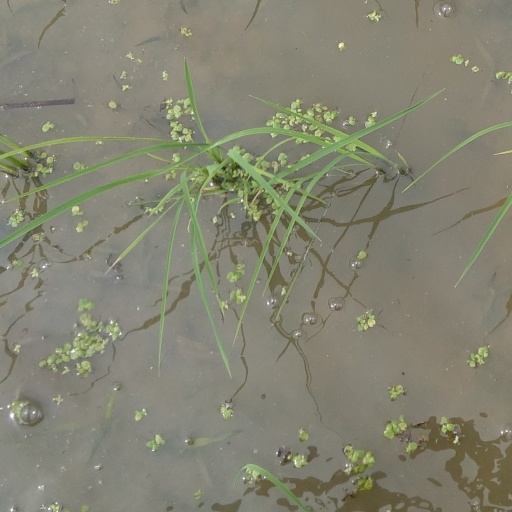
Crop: rice